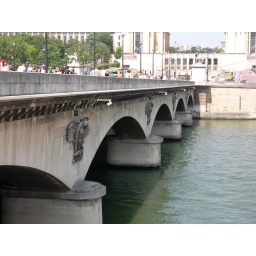
the seine river by the eiffel tower